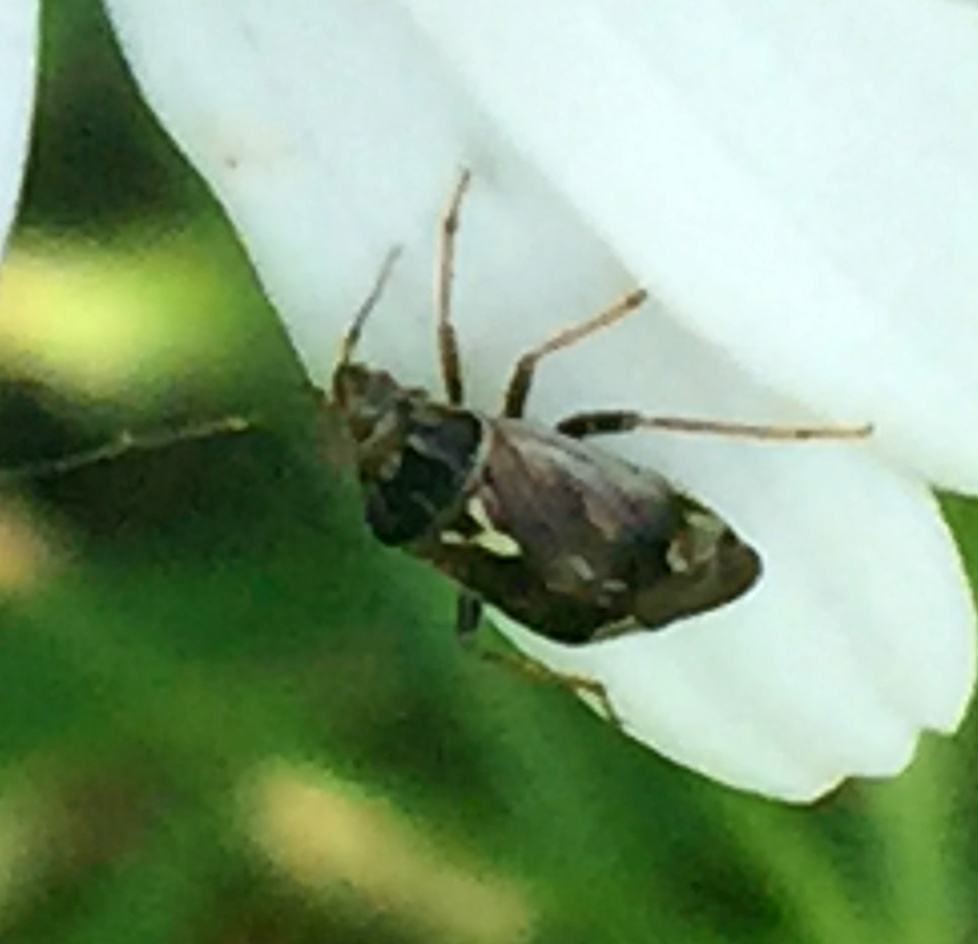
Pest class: lygus_bug